Salih ibn Mirdas

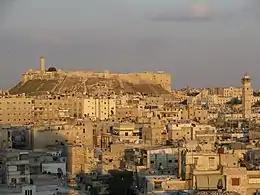
General view of old Aleppo (foreground) and its citadel (background), 2008. Aleppo was the capital of Salih's Mirdasid emirate. The citadel as depicted in the photograph dates to the 12th century.

In October 1024, Salih's forces, led by Ibn Tawq, advanced against Aleppo and fought in sporadic engagements with the Fatimid troops of governors Thu'ban and Mawsuf. Salih arrived at Aleppo—after having sacked several Syrian coastal districts—with large numbers of Bedouin warriors on 22 November. He besieged the city, first camping outside of Bab al-Jinan, where his demand for the surrender of Ibn Abi Usama, the city's "qāḍī" (head Islamic judge), and other notables was refused. He then gathered more troops and engaged Aleppo's defenders for over fifty days, resulting in heavy casualties on both sides. On 18 January 1025, the Bab Qinnasrin gate was opened to Salih by Salim ibn al-Mustafad, head of the city's surviving Hamdanid "ghilmān"; Ibn Mustafad had defected from the Fatimids after a quarrel with Mawsuf, and together with numerous townsmen and other former "ghilmān", he welcomed Salih, who granted the inhabitants "aman" (safe conduct). Afterward, Salih had the towers of the city walls demolished. According to the contemporary Egyptian chronicler al-Musabbihi, this led the local populace to believe Salih was preparing to hand over Aleppo to the Byzantines; fearing this, they fought alongside Fatimid troops and briefly ousted Salih's forces, killing some 250 Kilabi warriors. Zakkar views Salih's destruction of Aleppo's towers as a tactic that would enable an easier reconquest of the city should his troops be ousted.